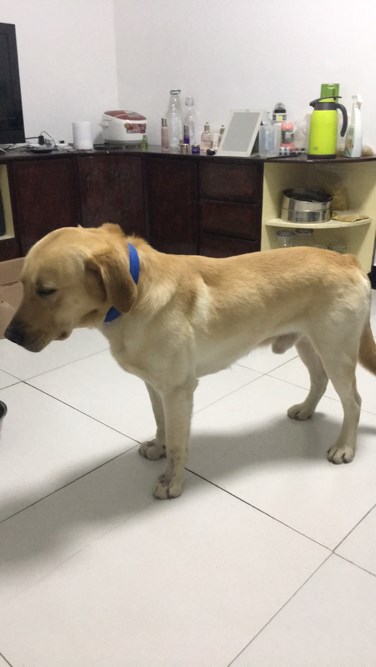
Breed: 3580-n000122-Labrador_retriever